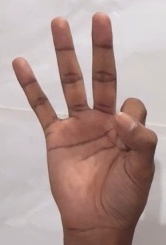
ASL sign: 9